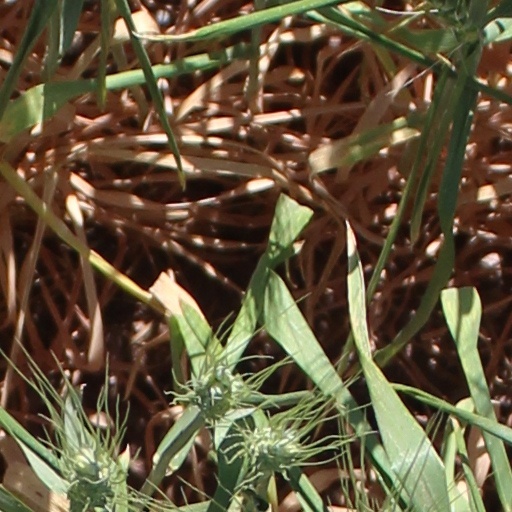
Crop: wheat